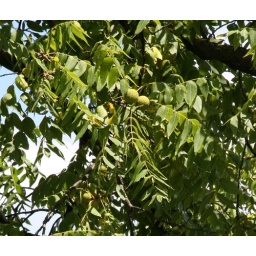
The black walnut tree in our front yard. It's going have loads of nuts this year!